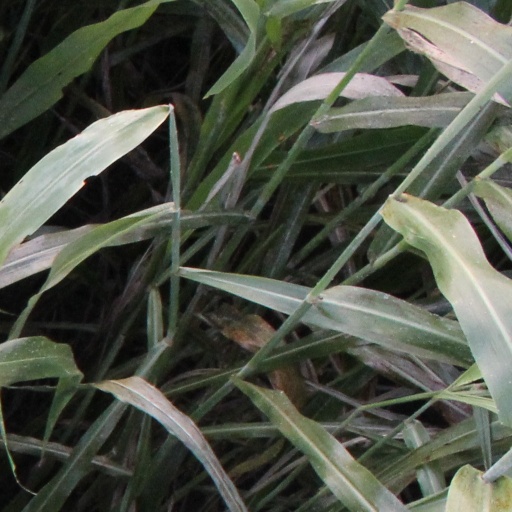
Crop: sorghum